Edward Masterman

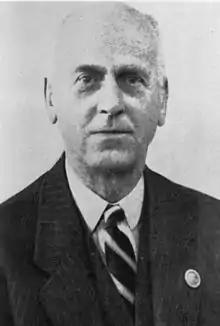
Air Commodore Edward Masterman, pictured wearing an Observer Corps lapel badge and tie.

Air Commodore Edward Alexander Dimsdale Masterman, (15 April 1880 – 26 August 1957) was a senior officer in the Royal Air Force in the first half of the 20th century. After retiring from the RAF, he served as the first ever Commandant of the Observer Corps.